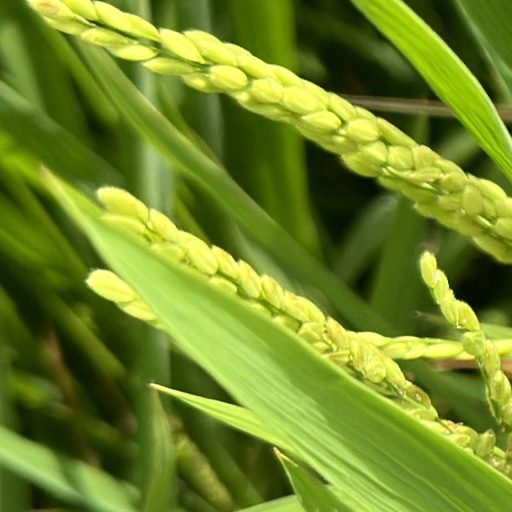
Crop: rice